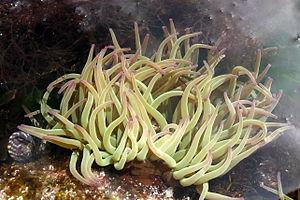
Actiniidae est la plus importante des familles d'anémones de mer, qui rassemble la majorité des espèces communément rencontrées dans les mers côtières tempérées. La plupart ne présentent pas de symbiose avec d'autres organismes, une exception remarquable étant Entacmaea quadricolor. La systématique de la famille est particulièrement difficile.
Anemonia est un genre d'anémones de mer, de la vaste famille des Actiniidae.
Anemonia viridis, aussi appelée Anémone de mer verte, Actinie verte, Anémone commune, Ortique, Anémone beignet ou Ortie de mer, est une espèce de cnidaires de la famille des Actiniidae.